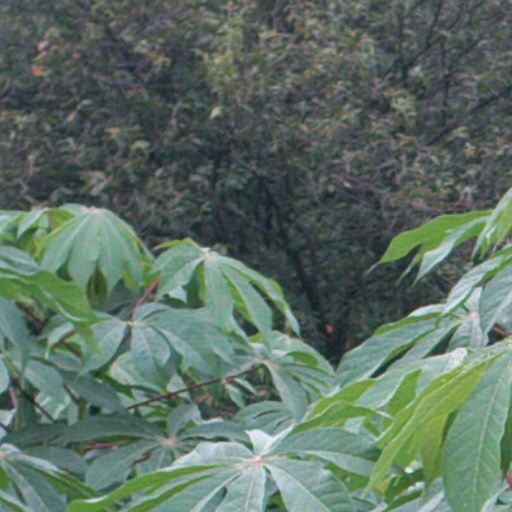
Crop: cassava